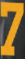
Number: 7